Carthage National Museum

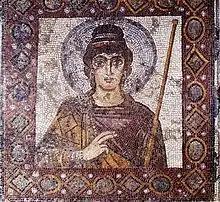
The famous "Lady of Carthage" mosaic

Features of African Christianity at the time, such as ceramic tiles decorated with religious motifs were also excavated and are on display. Many of them are relatively large with decorative details which were intended to depict of the themes of the Old Testament including Daniel and the Lion's Den.